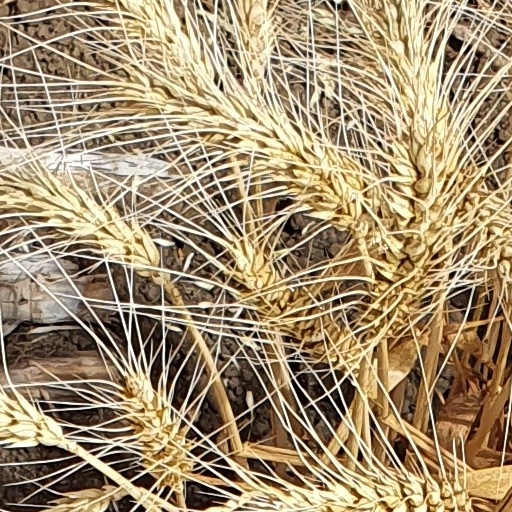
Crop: wheat